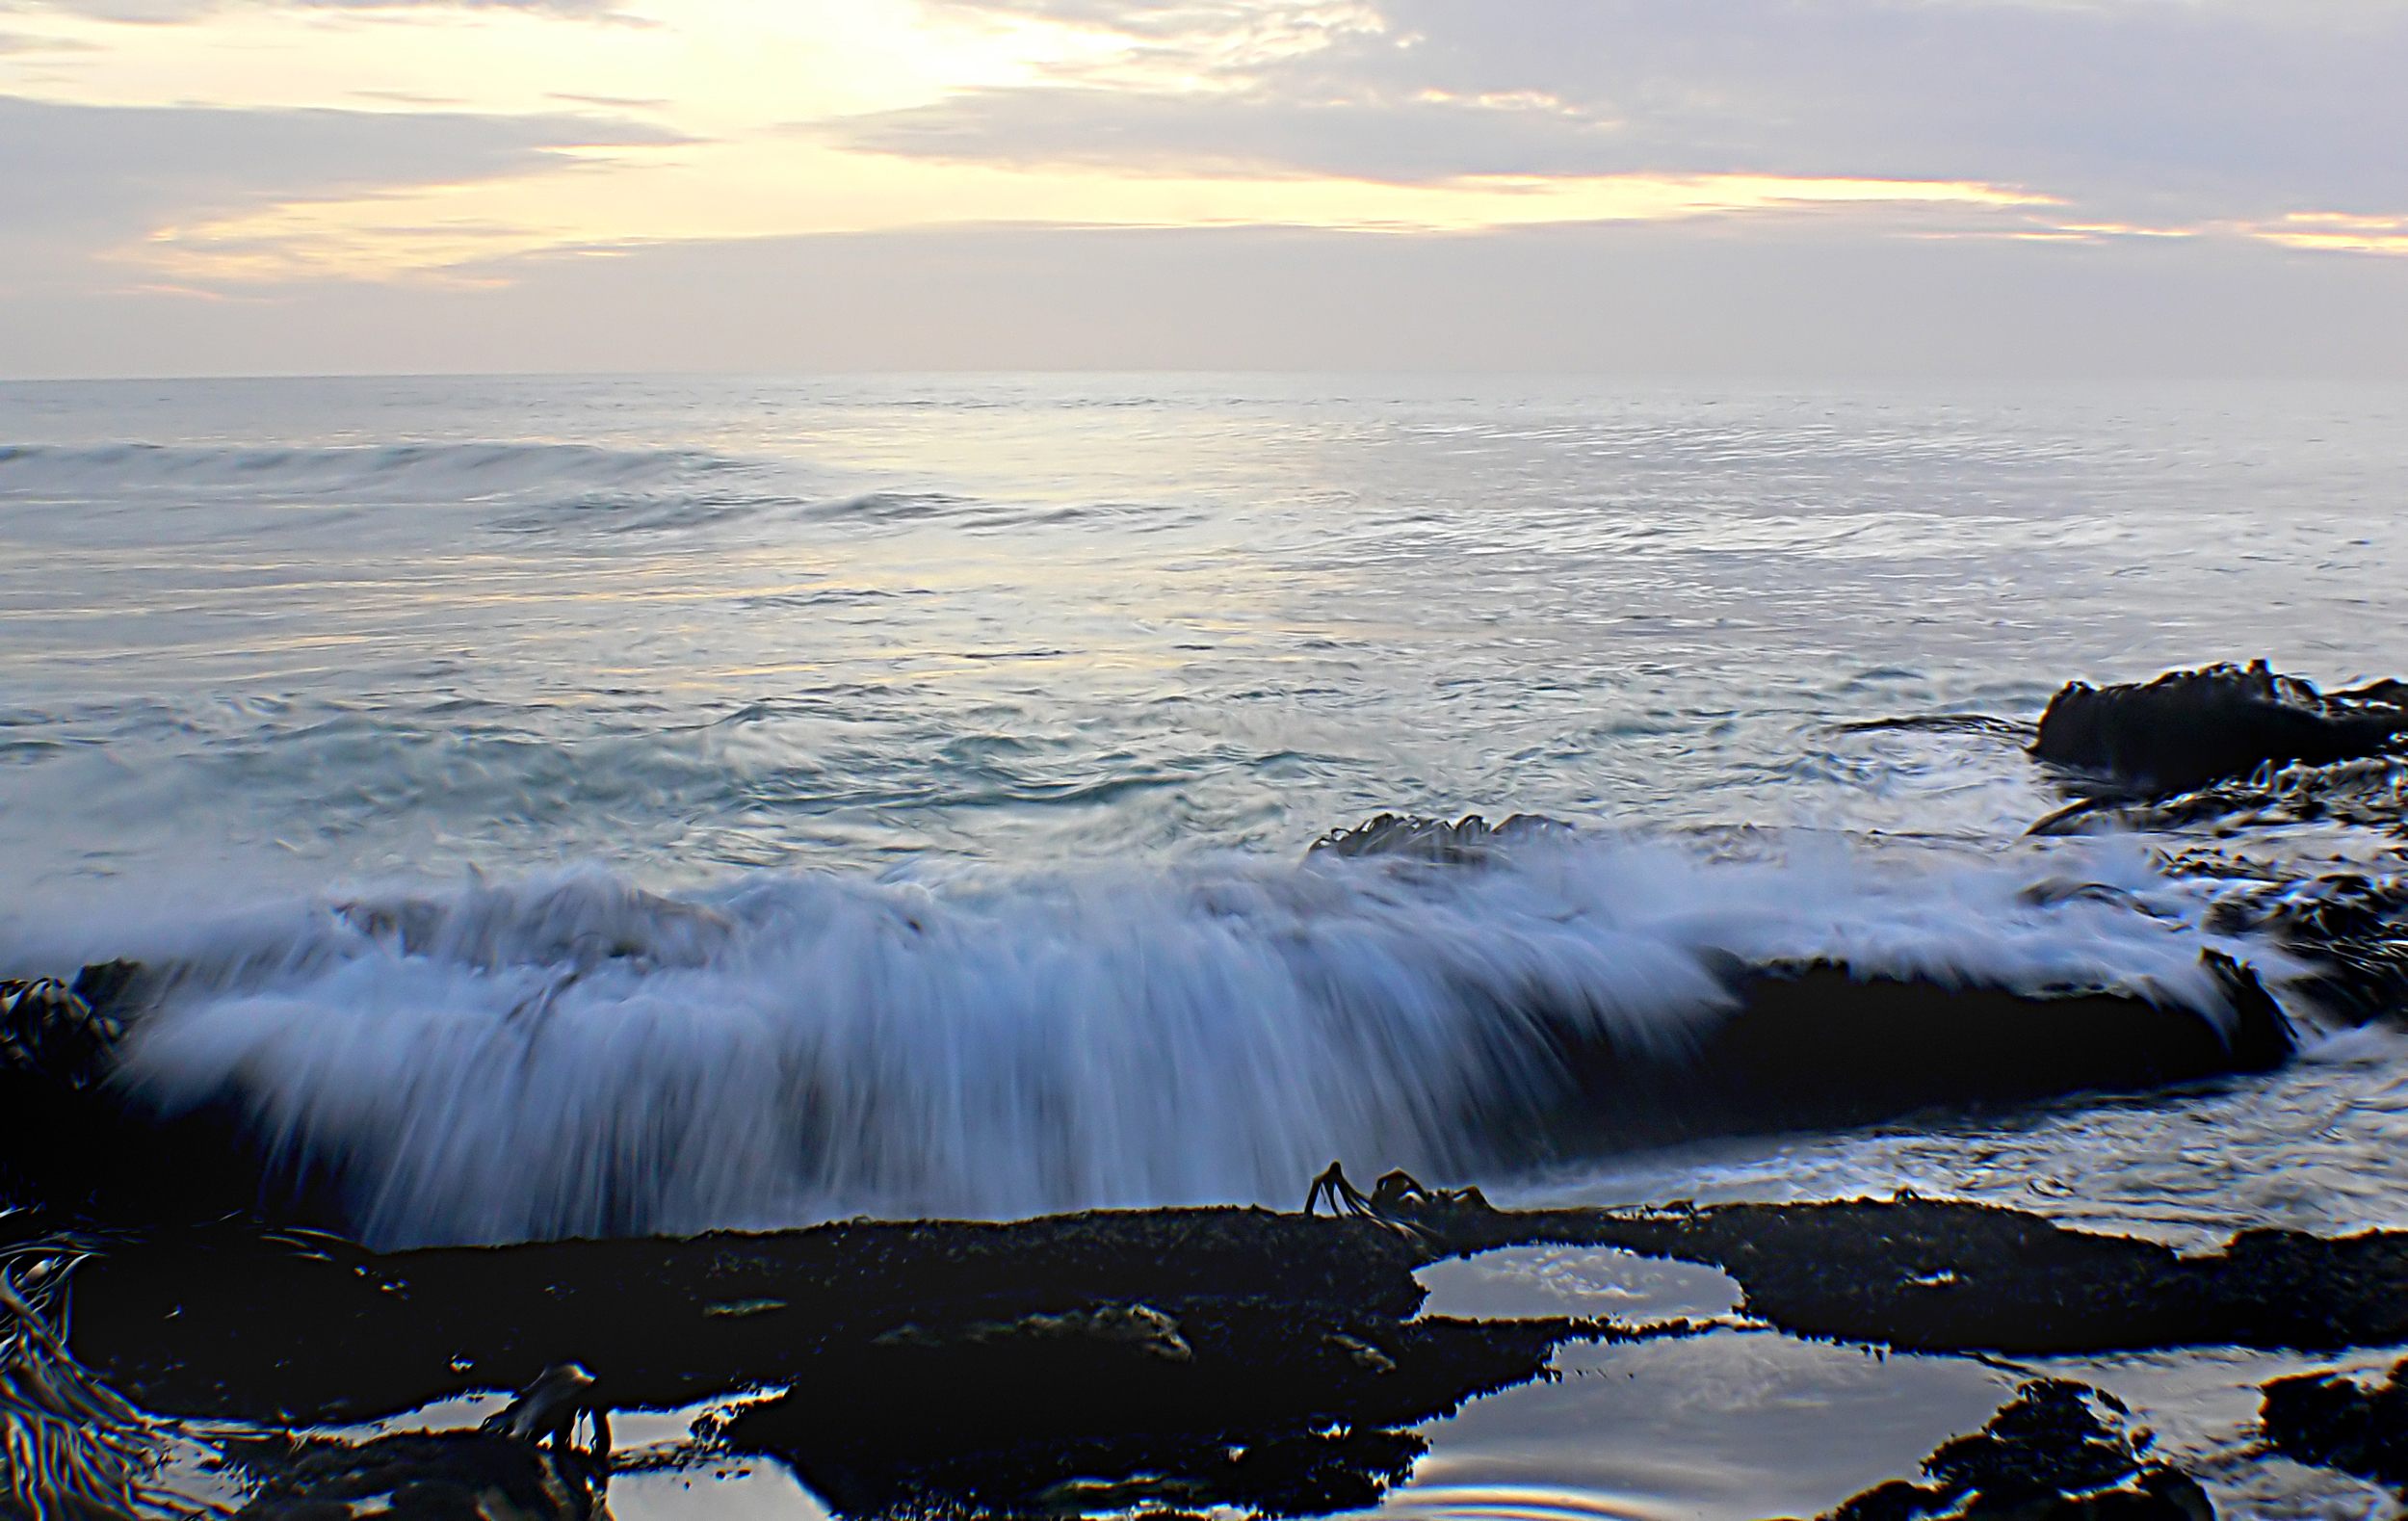
beach, sea, coast, water, nature, rock, ocean, horizon, cloud, sunrise, sunset, sunlight, morning, shore, wave, dawn, shoreline, dusk, evening, reflection, weather, body of water, publicdomain, newzealand, driftwoodbeaches, atmospheric phenomenon, wind wave